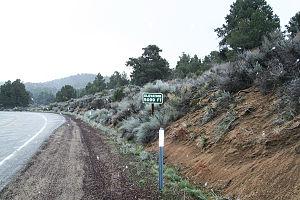
Ceci est la liste des lieux historiques inscrits sur le registre national dans le comté de Kern en Californie.
Le col Walker est un col de montagne de la Sierra Nevada, situé à 1 600 mètres d'altitude, en Californie, aux États-Unis.